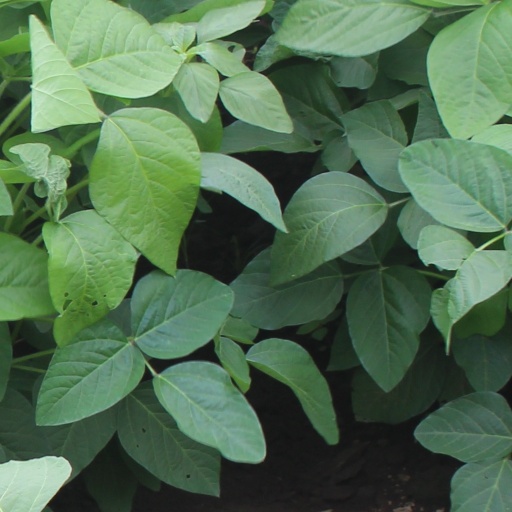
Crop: soybean